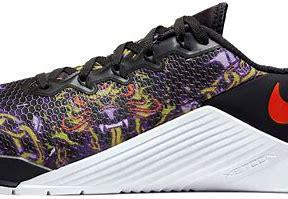
Brand: Nike
Model: Metcon 5